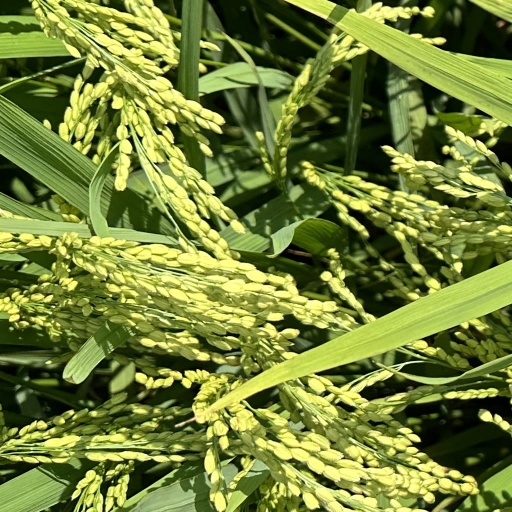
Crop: rice